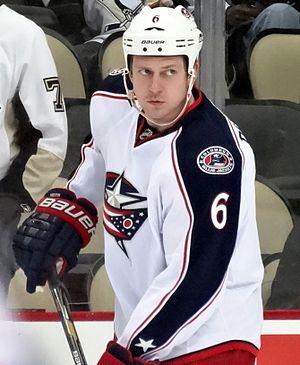
Nikita Aleksandrovitch Nikitine - en russe : Никита Александрович Никитин, et en anglais : Nikita Nikitin - est un joueur professionnel russe de hockey sur glace. Il évolue au poste de défenseur.